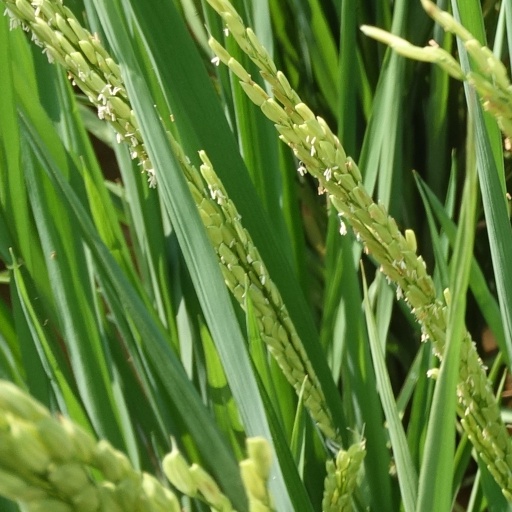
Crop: rice